Mathematics

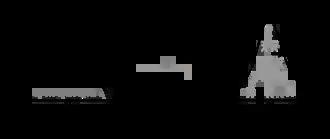

The field of statistics is a mathematical application that is employed for the collection and processing of data samples, using procedures based on mathematical methods especially probability theory. Statisticians generate data with random sampling or randomized experiments.